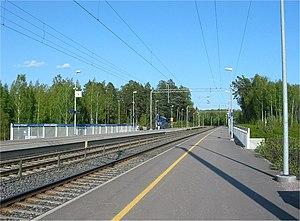
La gare de Koivuhovi est une gare ferroviaire située à Etelä-Haaga à Helsinki en Finlande.